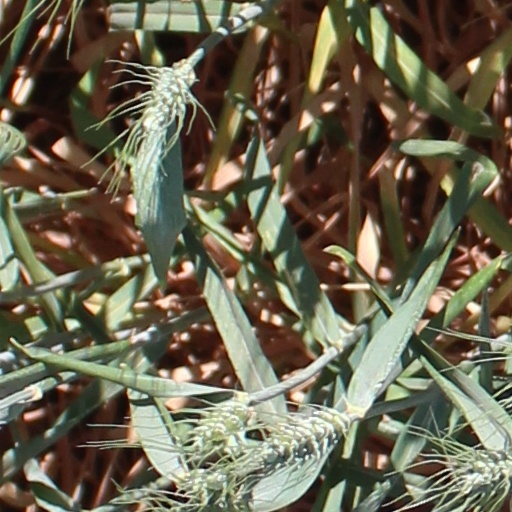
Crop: wheat